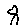
Label: 8